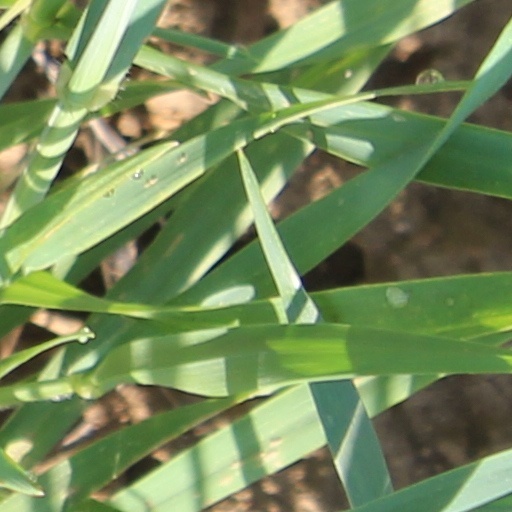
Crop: wheat